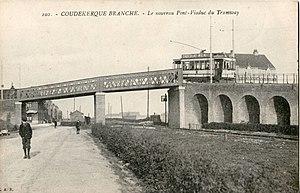
Carte postale ancienne éditée par CAR, n°102
La gare de Coudekerque-Branche est une gare ferroviaire française des lignes d'Arras à Dunkerque-Locale et de Coudekerque-Branche aux Fontinettes, située sur le territoire de la commune de Coudekerque-Branche dans le département du Nord, en région Hauts-de-France.
Coudekerque-Branche est une commune française située dans le département du Nord en région Hauts-de-France.
Le tramway de Dunkerque est un ancien réseau de transport exploité dans cette ville et sa banlieue à partir de 1880.